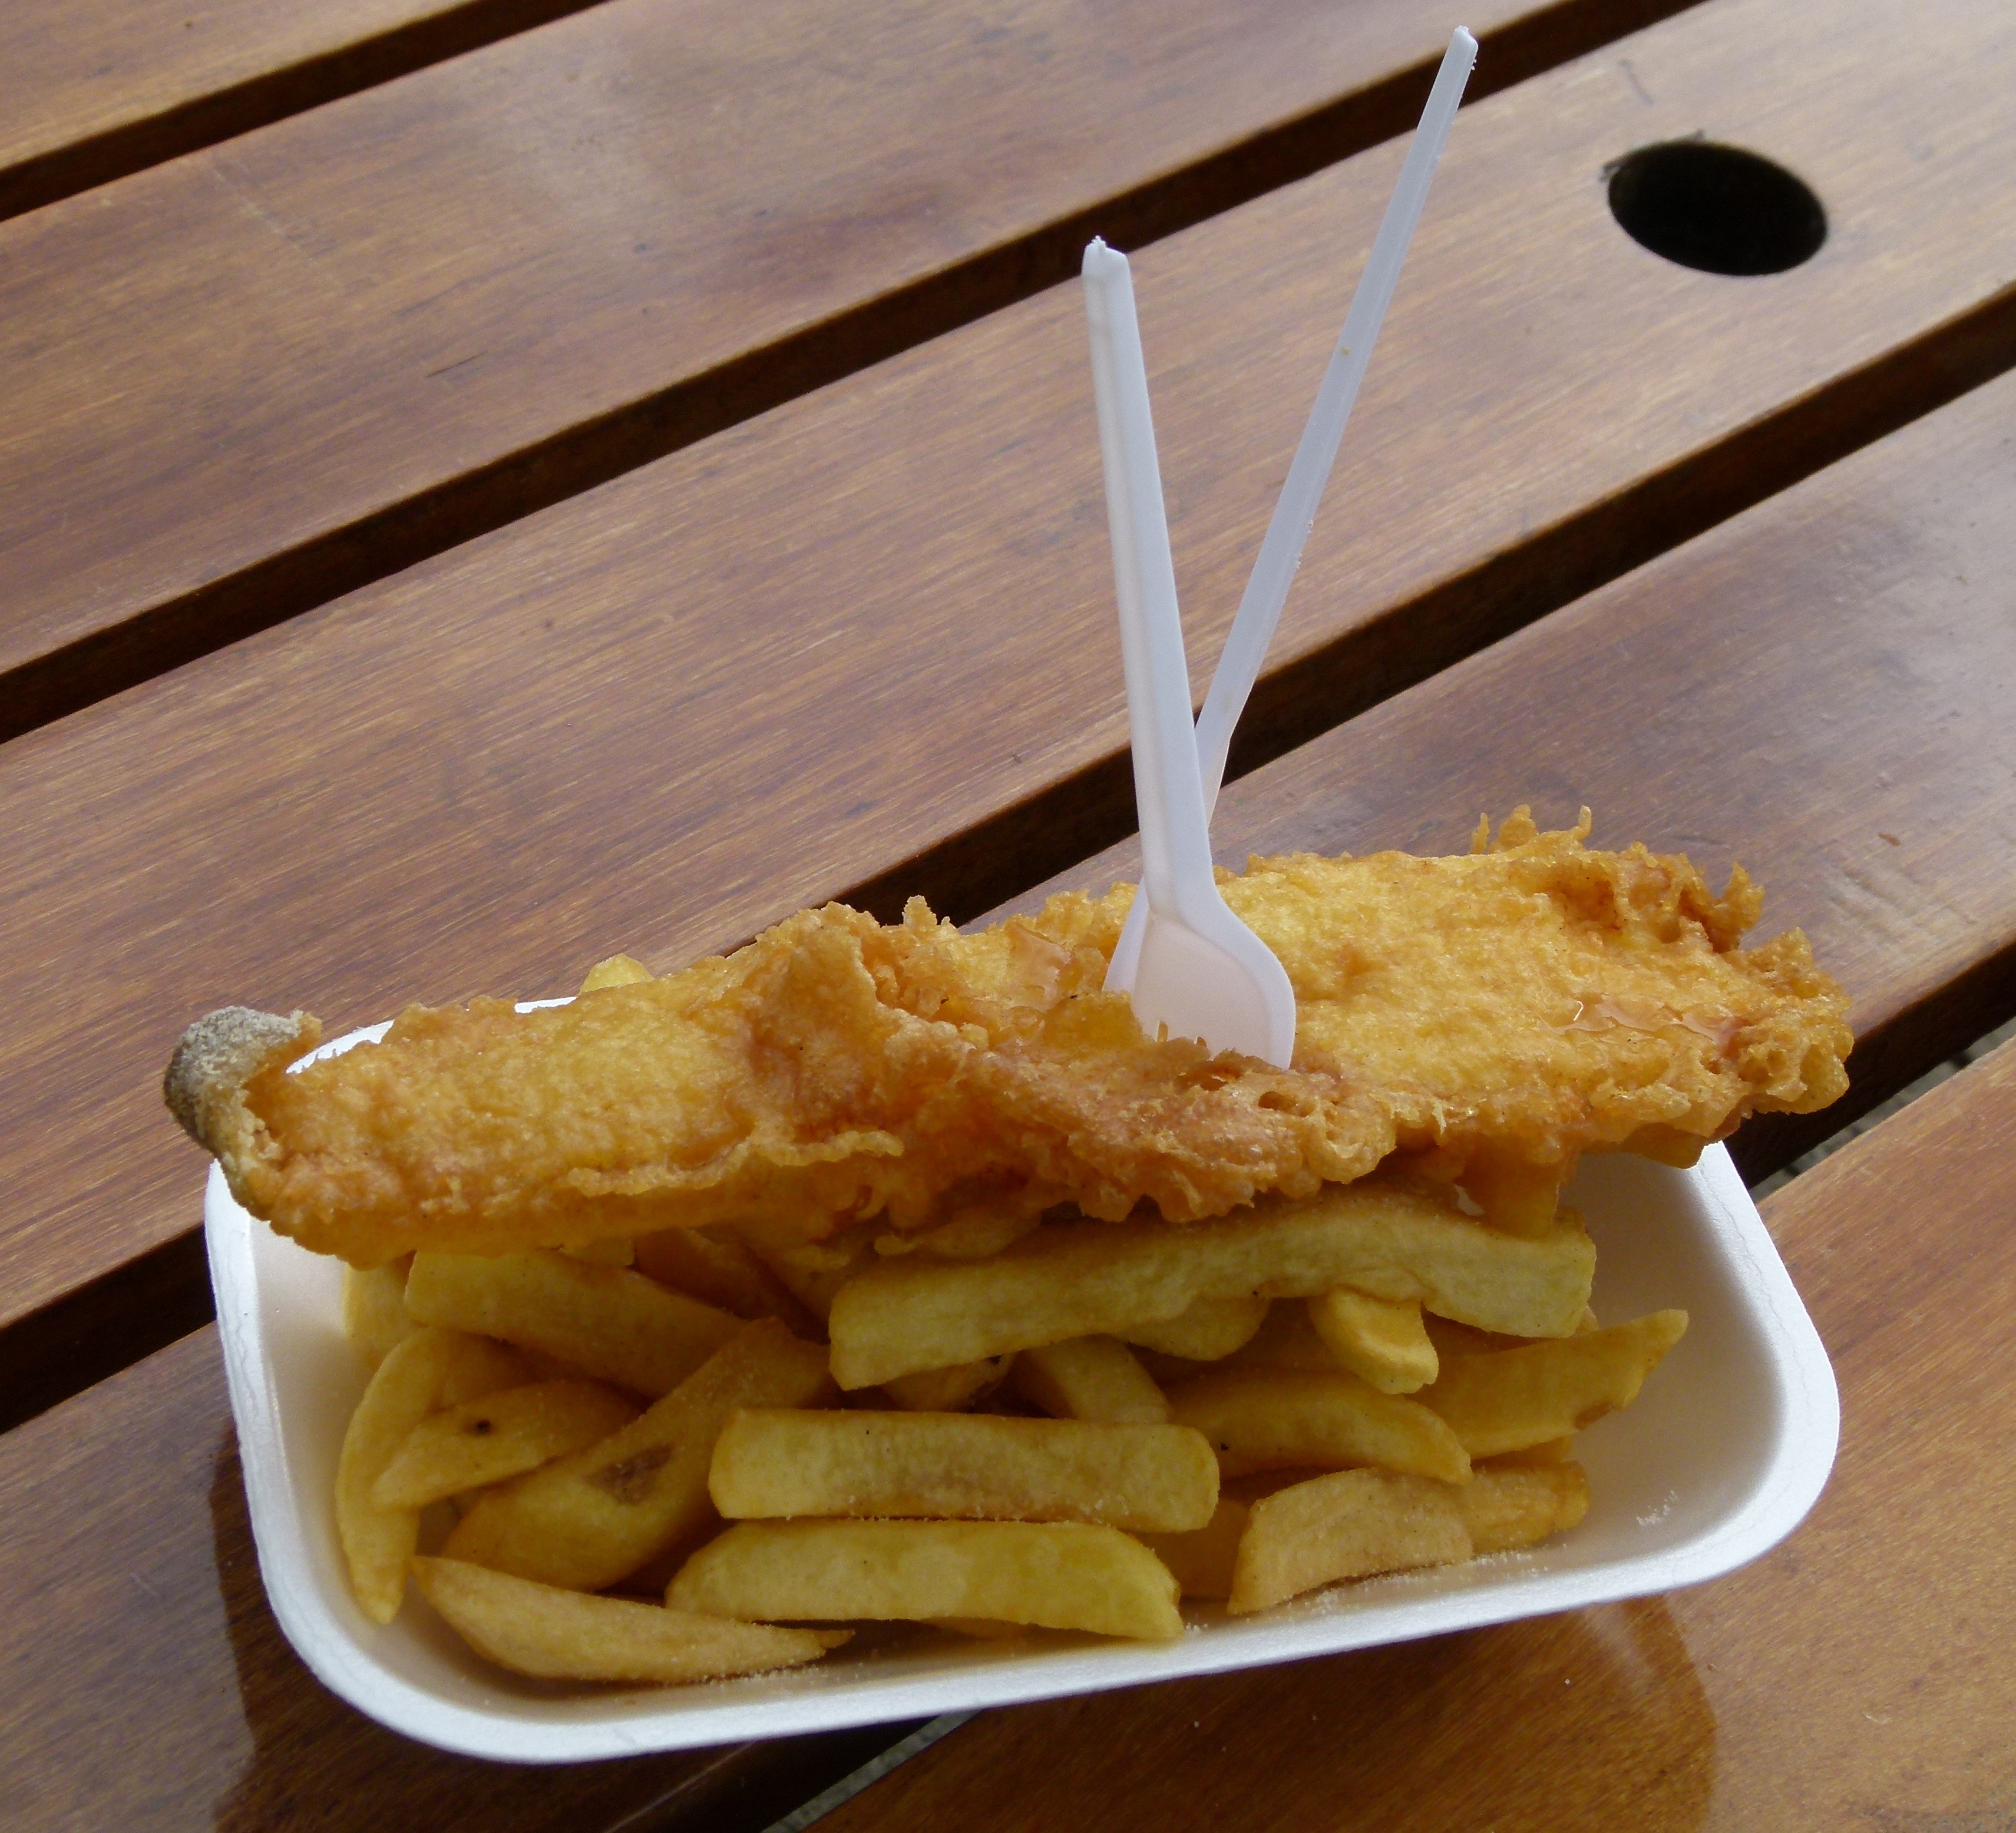
sea, dish, meal, food, produce, fish, breakfast, eat, cuisine, chips, french fries, junk food, fish and chips, side dish